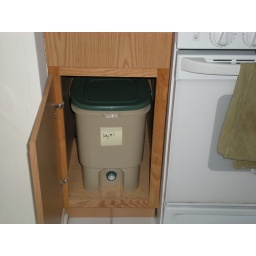
I cleaned out a small cabinet in my kitchen so the composter could have a home of its own.